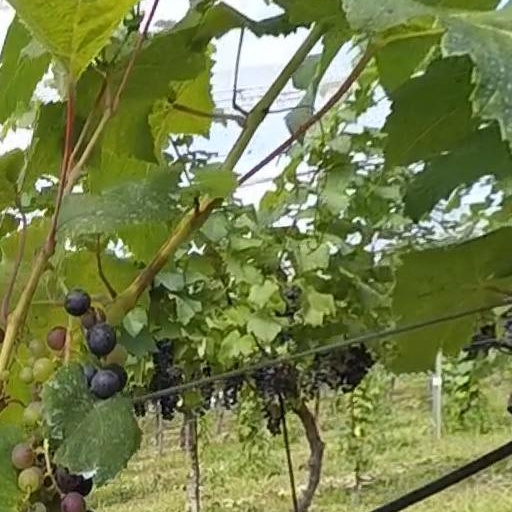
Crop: grape